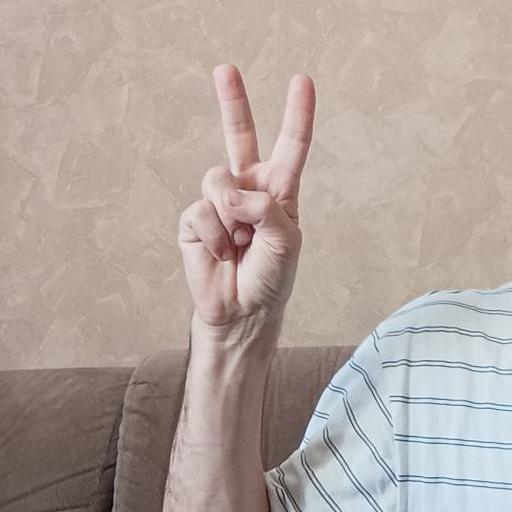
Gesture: peace